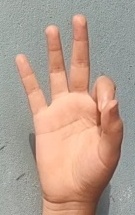
ASL sign: 9